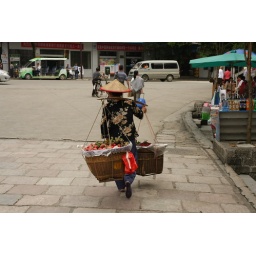
Cruise down the Li River ended in Yangshuo. This is a fruit vendor walking up a hill